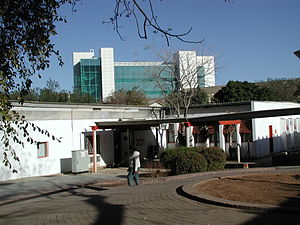
Botswana / Uddannelse
Botswana Universitet i Gaborone: Ny afdeling i baggrunden med ældre afsnit foran.
"Botswana, officielt Republikken Botswana, er en indlandsstat i det sydlige Afrika. Indbyggerne omtaler sig selv som ""batswana"". Tidligere var landet det britiske protektorat Bechuanaland, men ved uafhængigheden 30. september 1966 tog det sit nuværende navn. Hovedstaden er Gaborone.